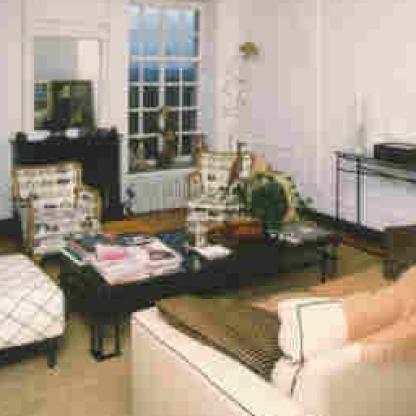
Scene: Indoor